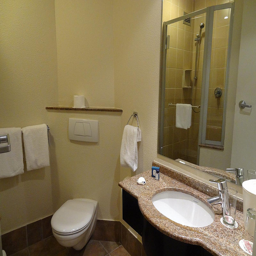
A bathroom with a toilet, sink, and mirror.
A fairly typical bathroom with a window showing the shower
A hotel bathroom with a sink, toilet, and towels.
A large bathroom with a marble counter and yellow walls.
A bathroom with yellow walls and marble counter.
A nice clean bathroom with a glass door shower.